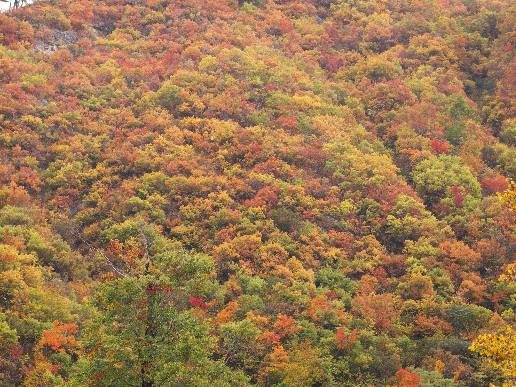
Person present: No